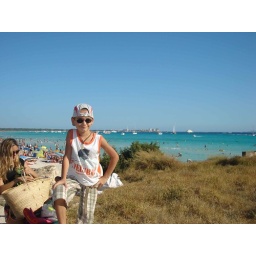
Medium shoot of a boy in Strenc, one of the most famous beach in Mallorca, Spain